Swiss National Exhibition

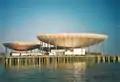
Expo.02: The three pebbles at the Neuchâtel Arteplage

In 1883, Zürich hosted the officially recognized first Swiss National Exhibition, attracting 1.7 million visitors and surpassing all prior federal or cantonal events. The focus expanded beyond art, trade, industry, and agriculture to include ideological values. Significant space was dedicated to education to promote acceptance of compulsory schooling in rural areas. A highlight was the presentation of the Topographic Map of Switzerland.